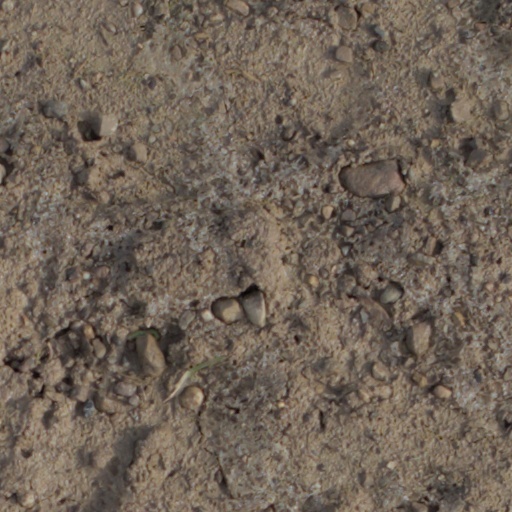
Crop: wheat